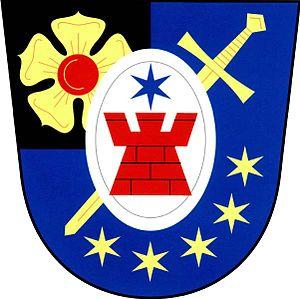
Bezděkov est une commune du district de Klatovy, dans la région de Plzeň, en République tchèque. Sa population s'élevait à 927 habitants en 2017.